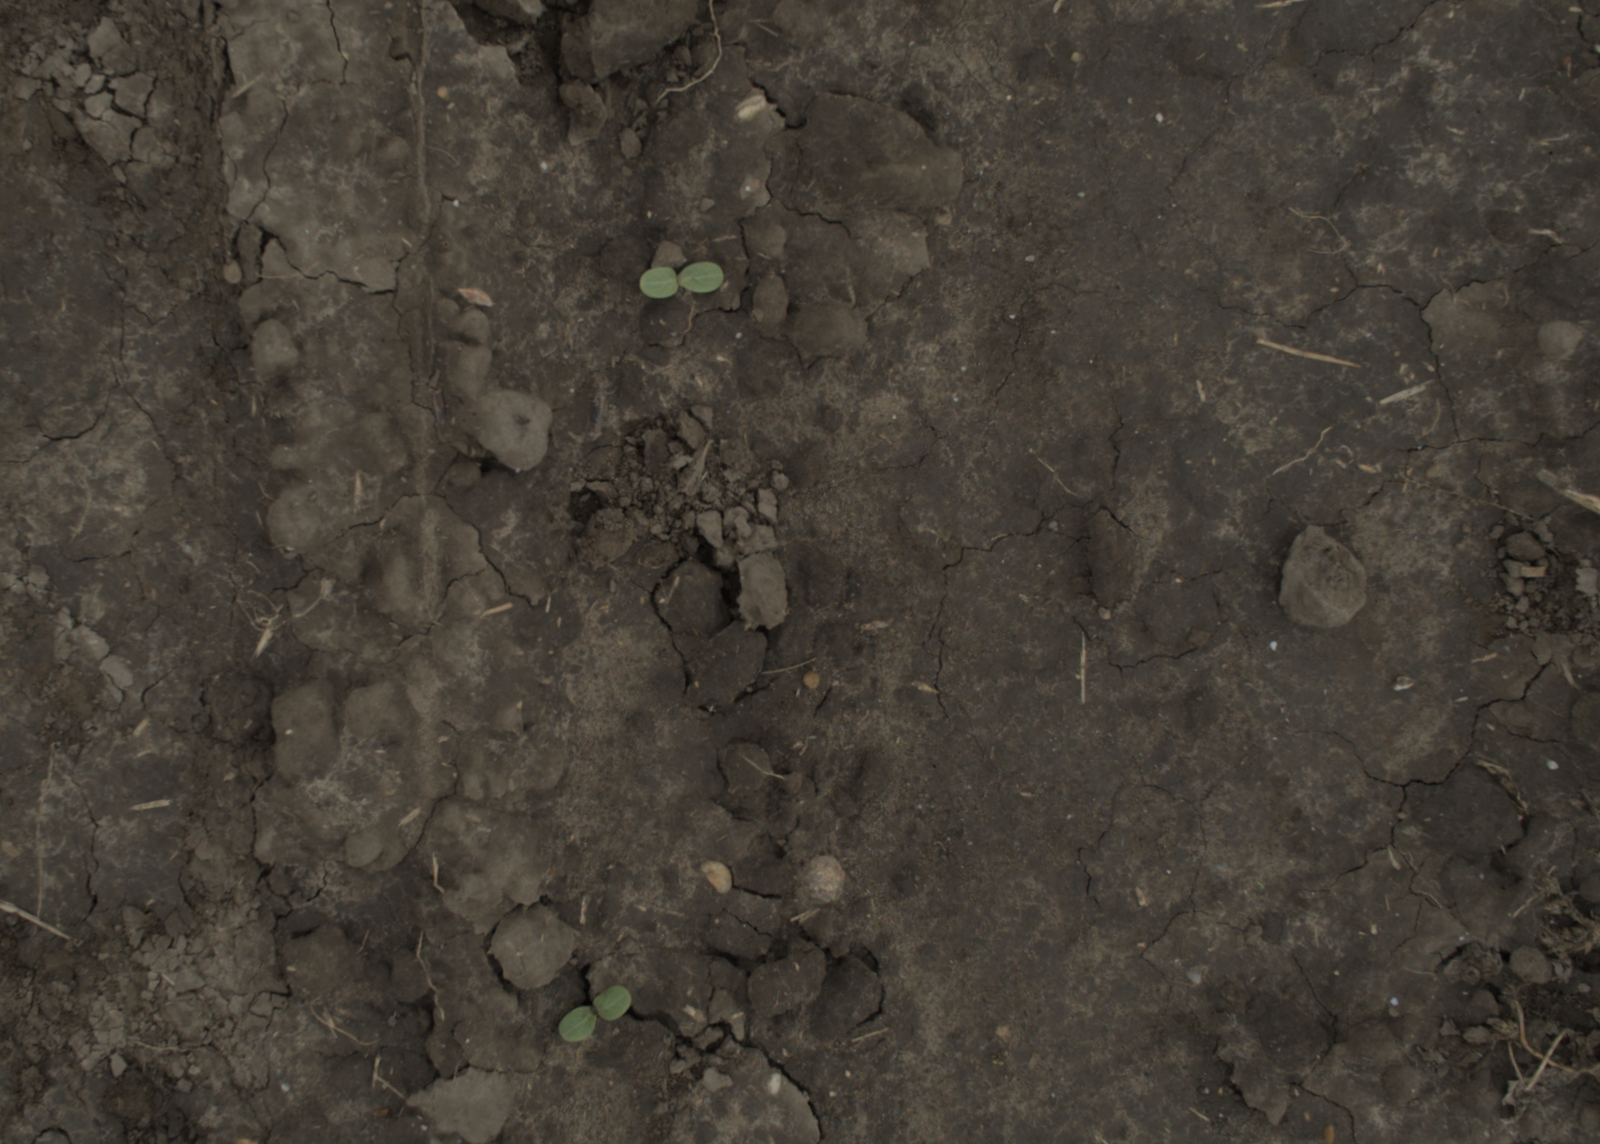
Capture date: 29.09.2021 13:51:19
Weather: cloudy
Wind: medium
Seeding date: 02.09.2021
Plant canopy height (mm): 954